Navid Negahban

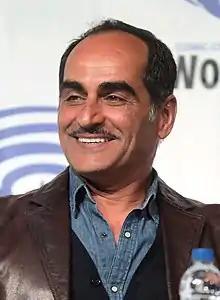
Negahban at the 2019 WonderCon

Navid Negahban is an Iranian-American actor. He has appeared on "24", "Homeland", "Mistresses", and as Amahl Farouk / Shadow King in the second and third seasons of FX's "Legion". He has also starred as the Sultan in the live-action remake of "Aladdin".